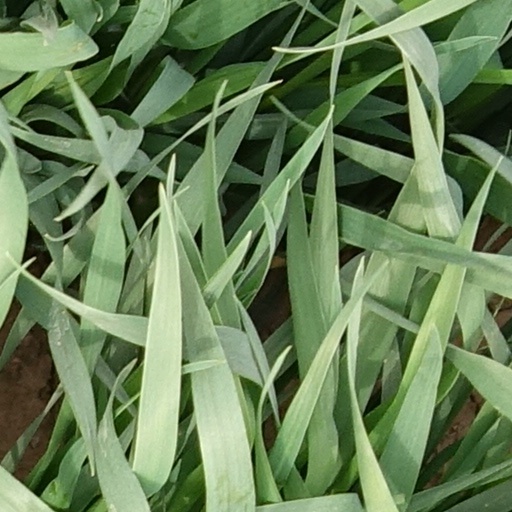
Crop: wheat